Tulsi Kumar

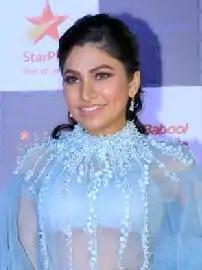
Kumar at the Screen Awards in 2019

Tulsi Kumar Dua popularly known as Tulsi Kumar, is an Indian playback singer, radio jockey, musician, and actress in the Bollywood industry. She was born to businessman Gulshan Kumar, the former owner of T Series who also worked as a singer, and his wife Sudesh Kumari. She is also the sister of film producer Bhushan Kumar and actress Khushali Kumar. She also owns Kids Hut, a YouTube channel owned by record label T-Series, featuring children's content including nursery rhymes and stories.